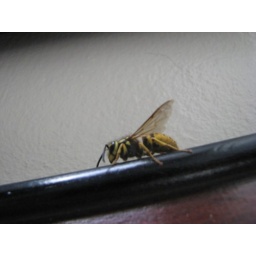
Didn't realize he was in the house until I investigated Ghost's interest in something on the wall